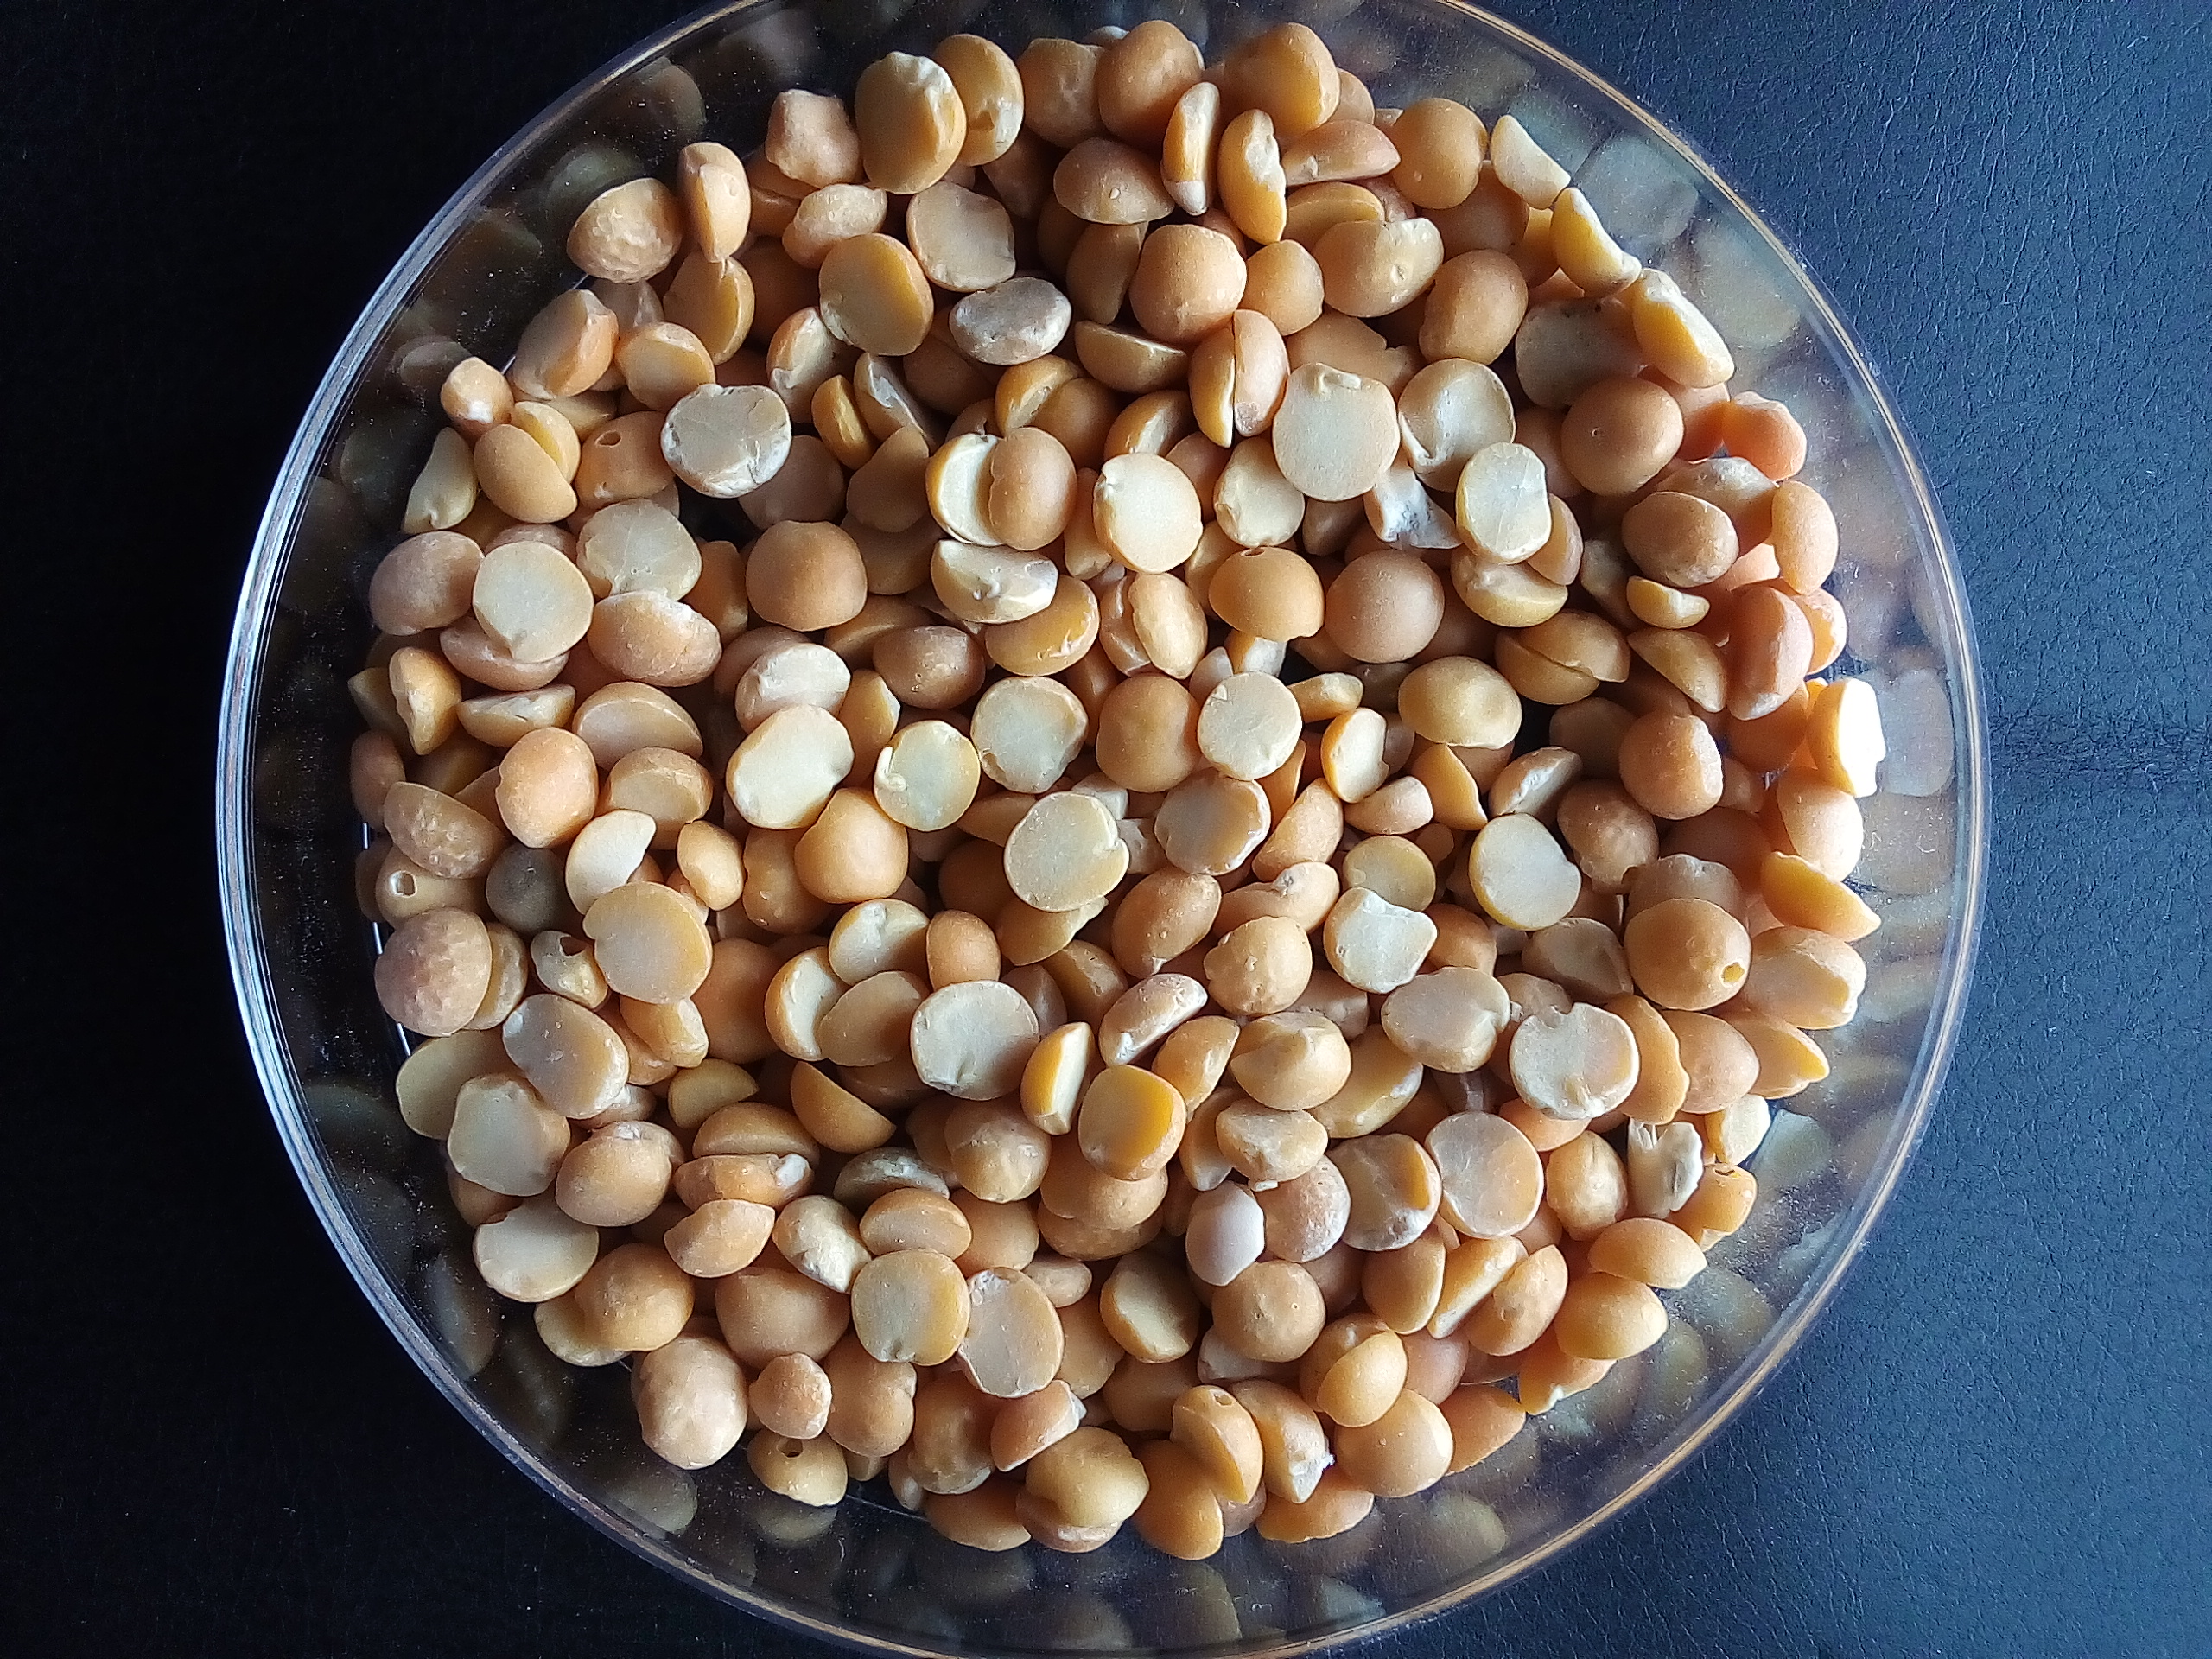
Rice seed variety: Unknown